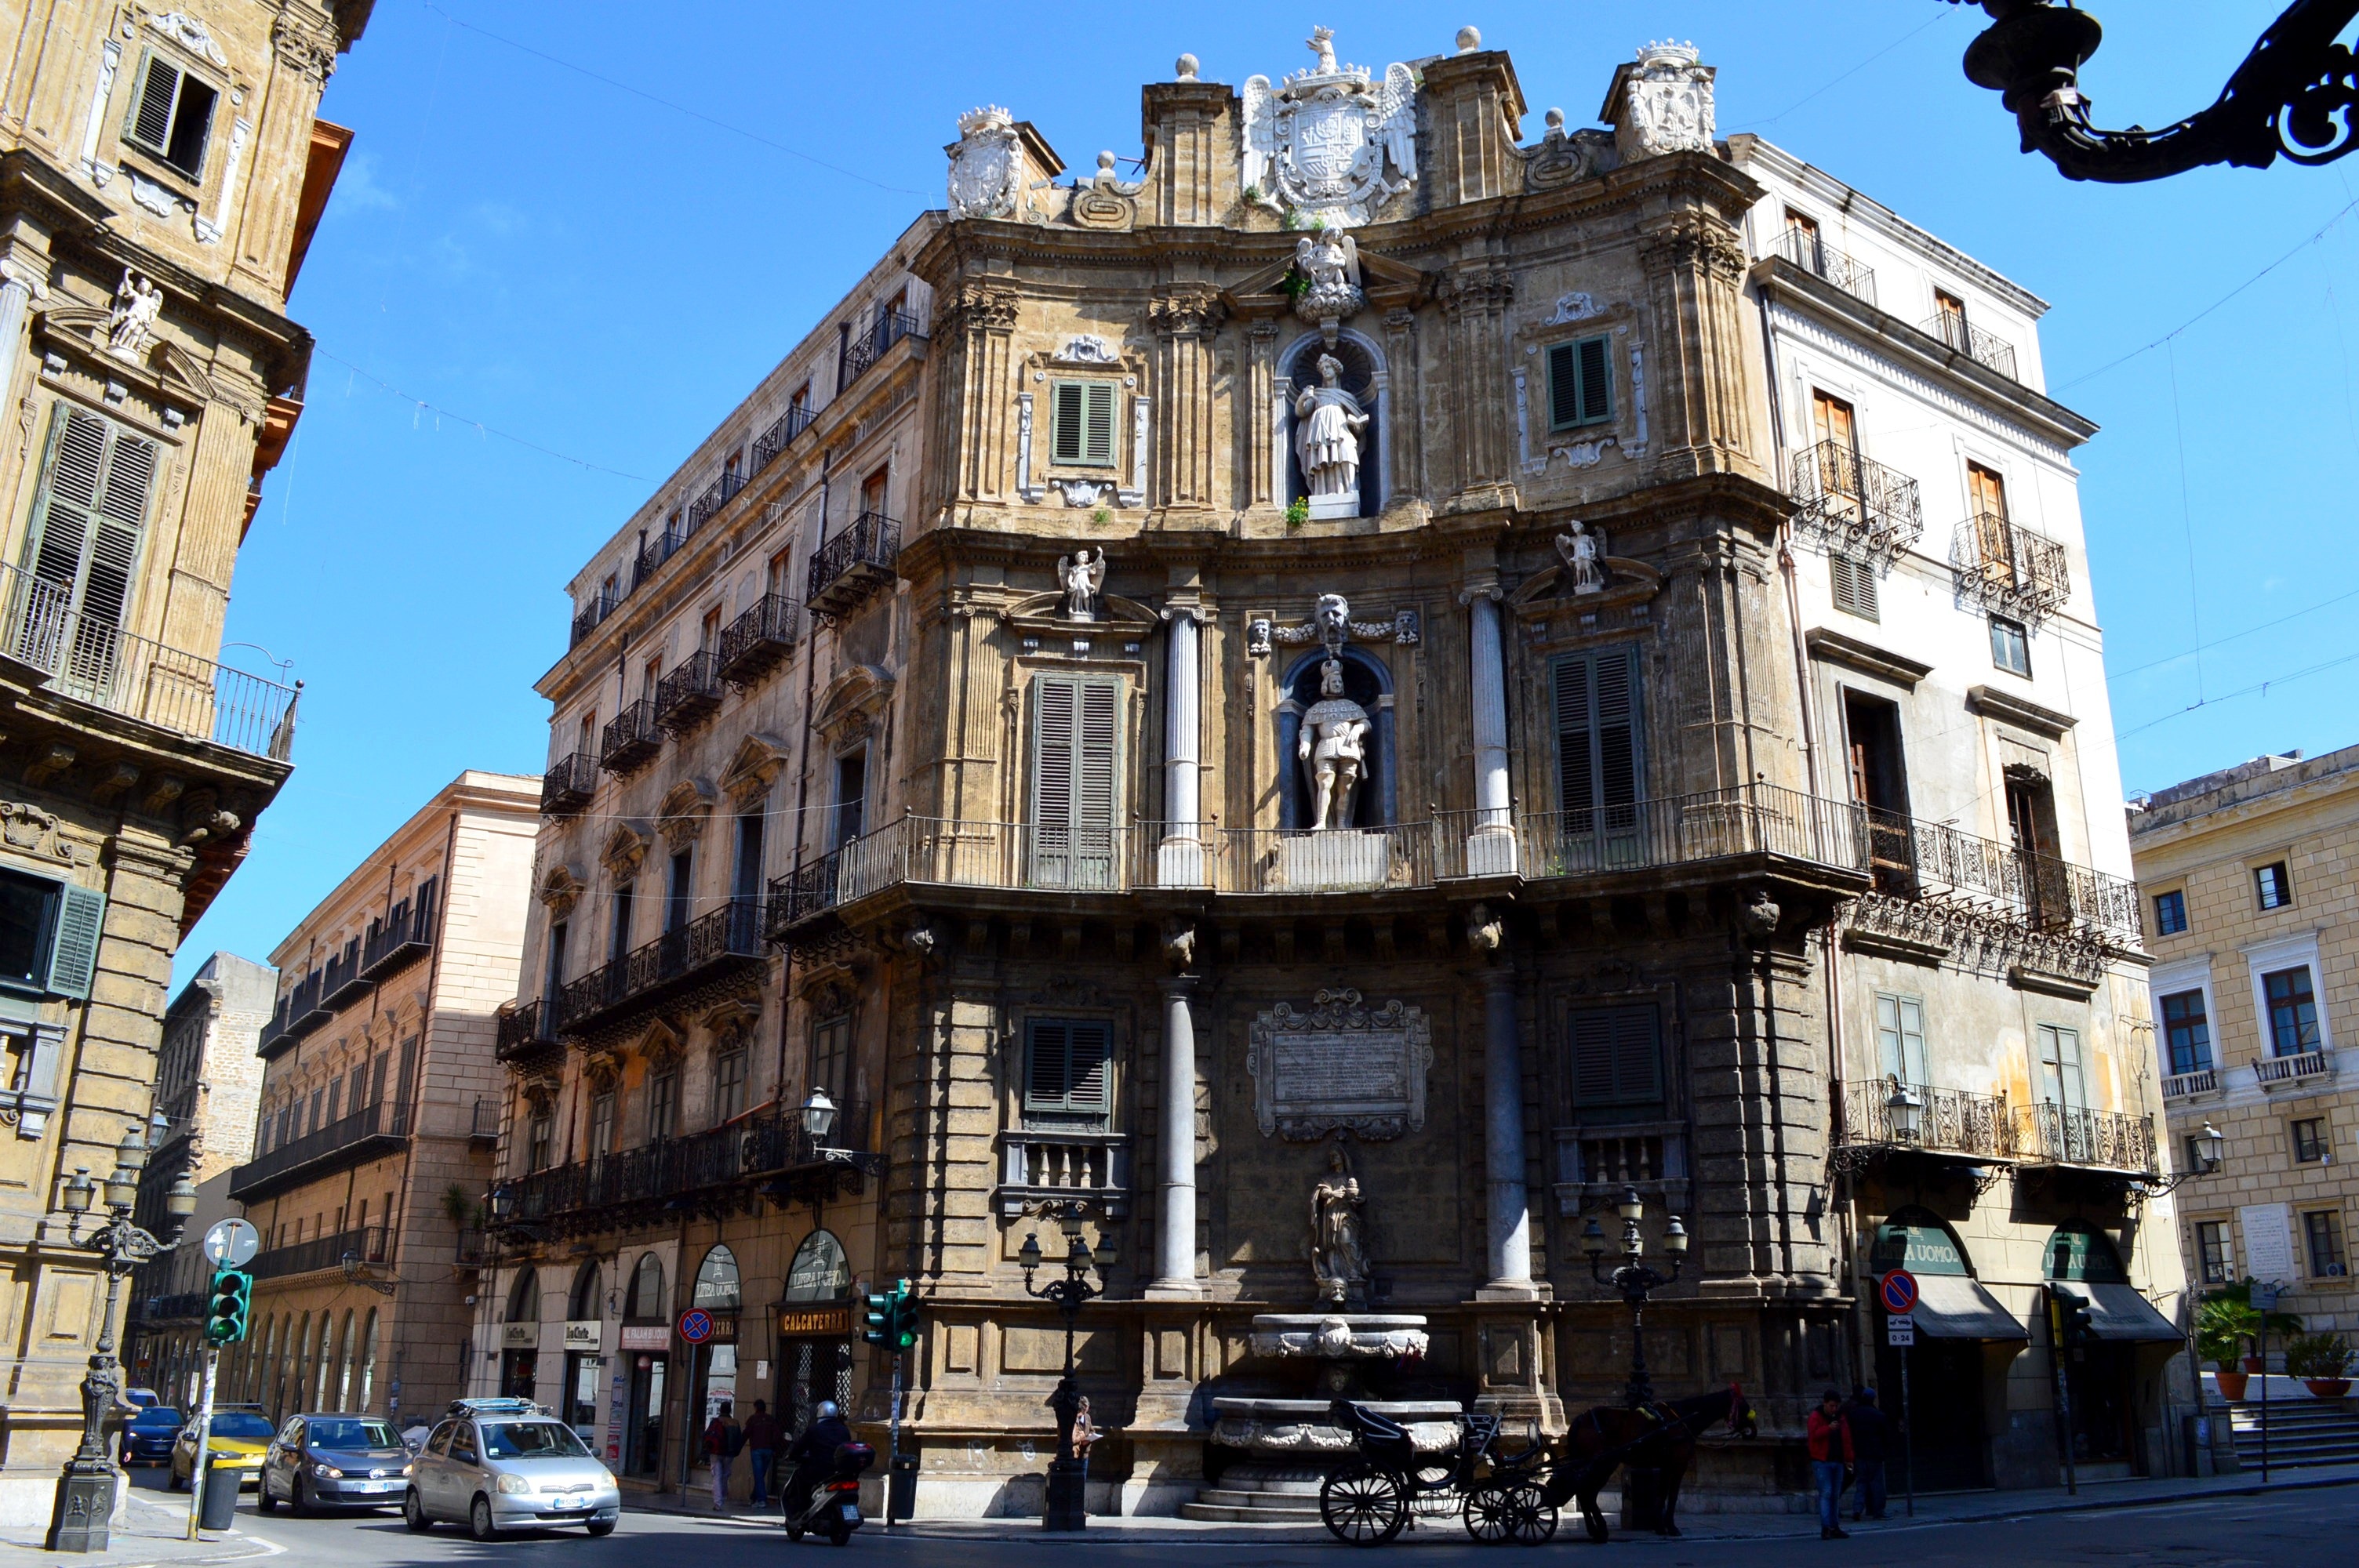
architecture, town, city, monument, cityscape, downtown, plaza, landmark, facade, tourism, waterway, town square, sicily, palermo, neighbourhood, tours, human settlement, quattrocanti